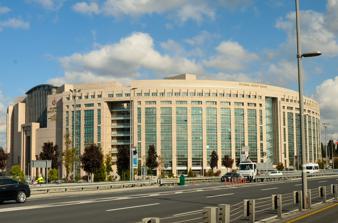
Building: Istanbul Justice Palace
Country: Unknown
Year built: 2011
Courthouse in Istanbul, Turkey Istanbul Justice Palace İstanbul Adalet Sarayı Istanbul Palace of Justice in Çağlayan, Kağıthane, Istanbul , Turkey. 41°04′08″N 28°58′44″E / 41.069°N 28.979°E / 41.069; 28.979 Established 2011 Location Çağlayan, Kağıthane , Istanbul Coordinates 41°04′08″N 28°58′44″E / 41.069°N 28.979°E / 41.069; 28.979 The Istanbul Justice Palace ( Turkish : İstanbul Adalet Sarayı ) is a courthouse in the Kağıthane district of Istanbul , Turkey . Inaugurated in July 2011, it is the largest courthouse in Europe, with an area of over 300,000 m 2 (3,200,000 sq ft). It was built by the VARYAP construction subsidiary of the Varlıbaş Group. Incidents 2015 siege Main article: Istanbul Justice Palace siege On 31 March 2015, 2 suspected members of the Revolutionary People's Liberation Party-Front (DHKP-C) took prosecutor Mehmet Selim Kiraz hostage on the sixth floor of the Justice Palace. They demanded that the police announce the names of four members of the security services who they said were connected to the death of Berkin Elvan . The police negotiated with the gunmen for six hours, but eventually stormed the courthouse "because of gunshots heard from inside the prosecutor's office". The two gunmen died during the operation, while the prosecutor was badly wounded and later died of his injuries. 2024 attack Main article: 2024 Istanbul Palace of Justice attack On 6 February 2024, 2 suspected members of the Revolutionary People's Liberation Party-Front (DHKP-C) carried out an armed attack occurred on a police station near the palace. Both attackers were killed on sight and one civilian killed, while six other were left injured. References